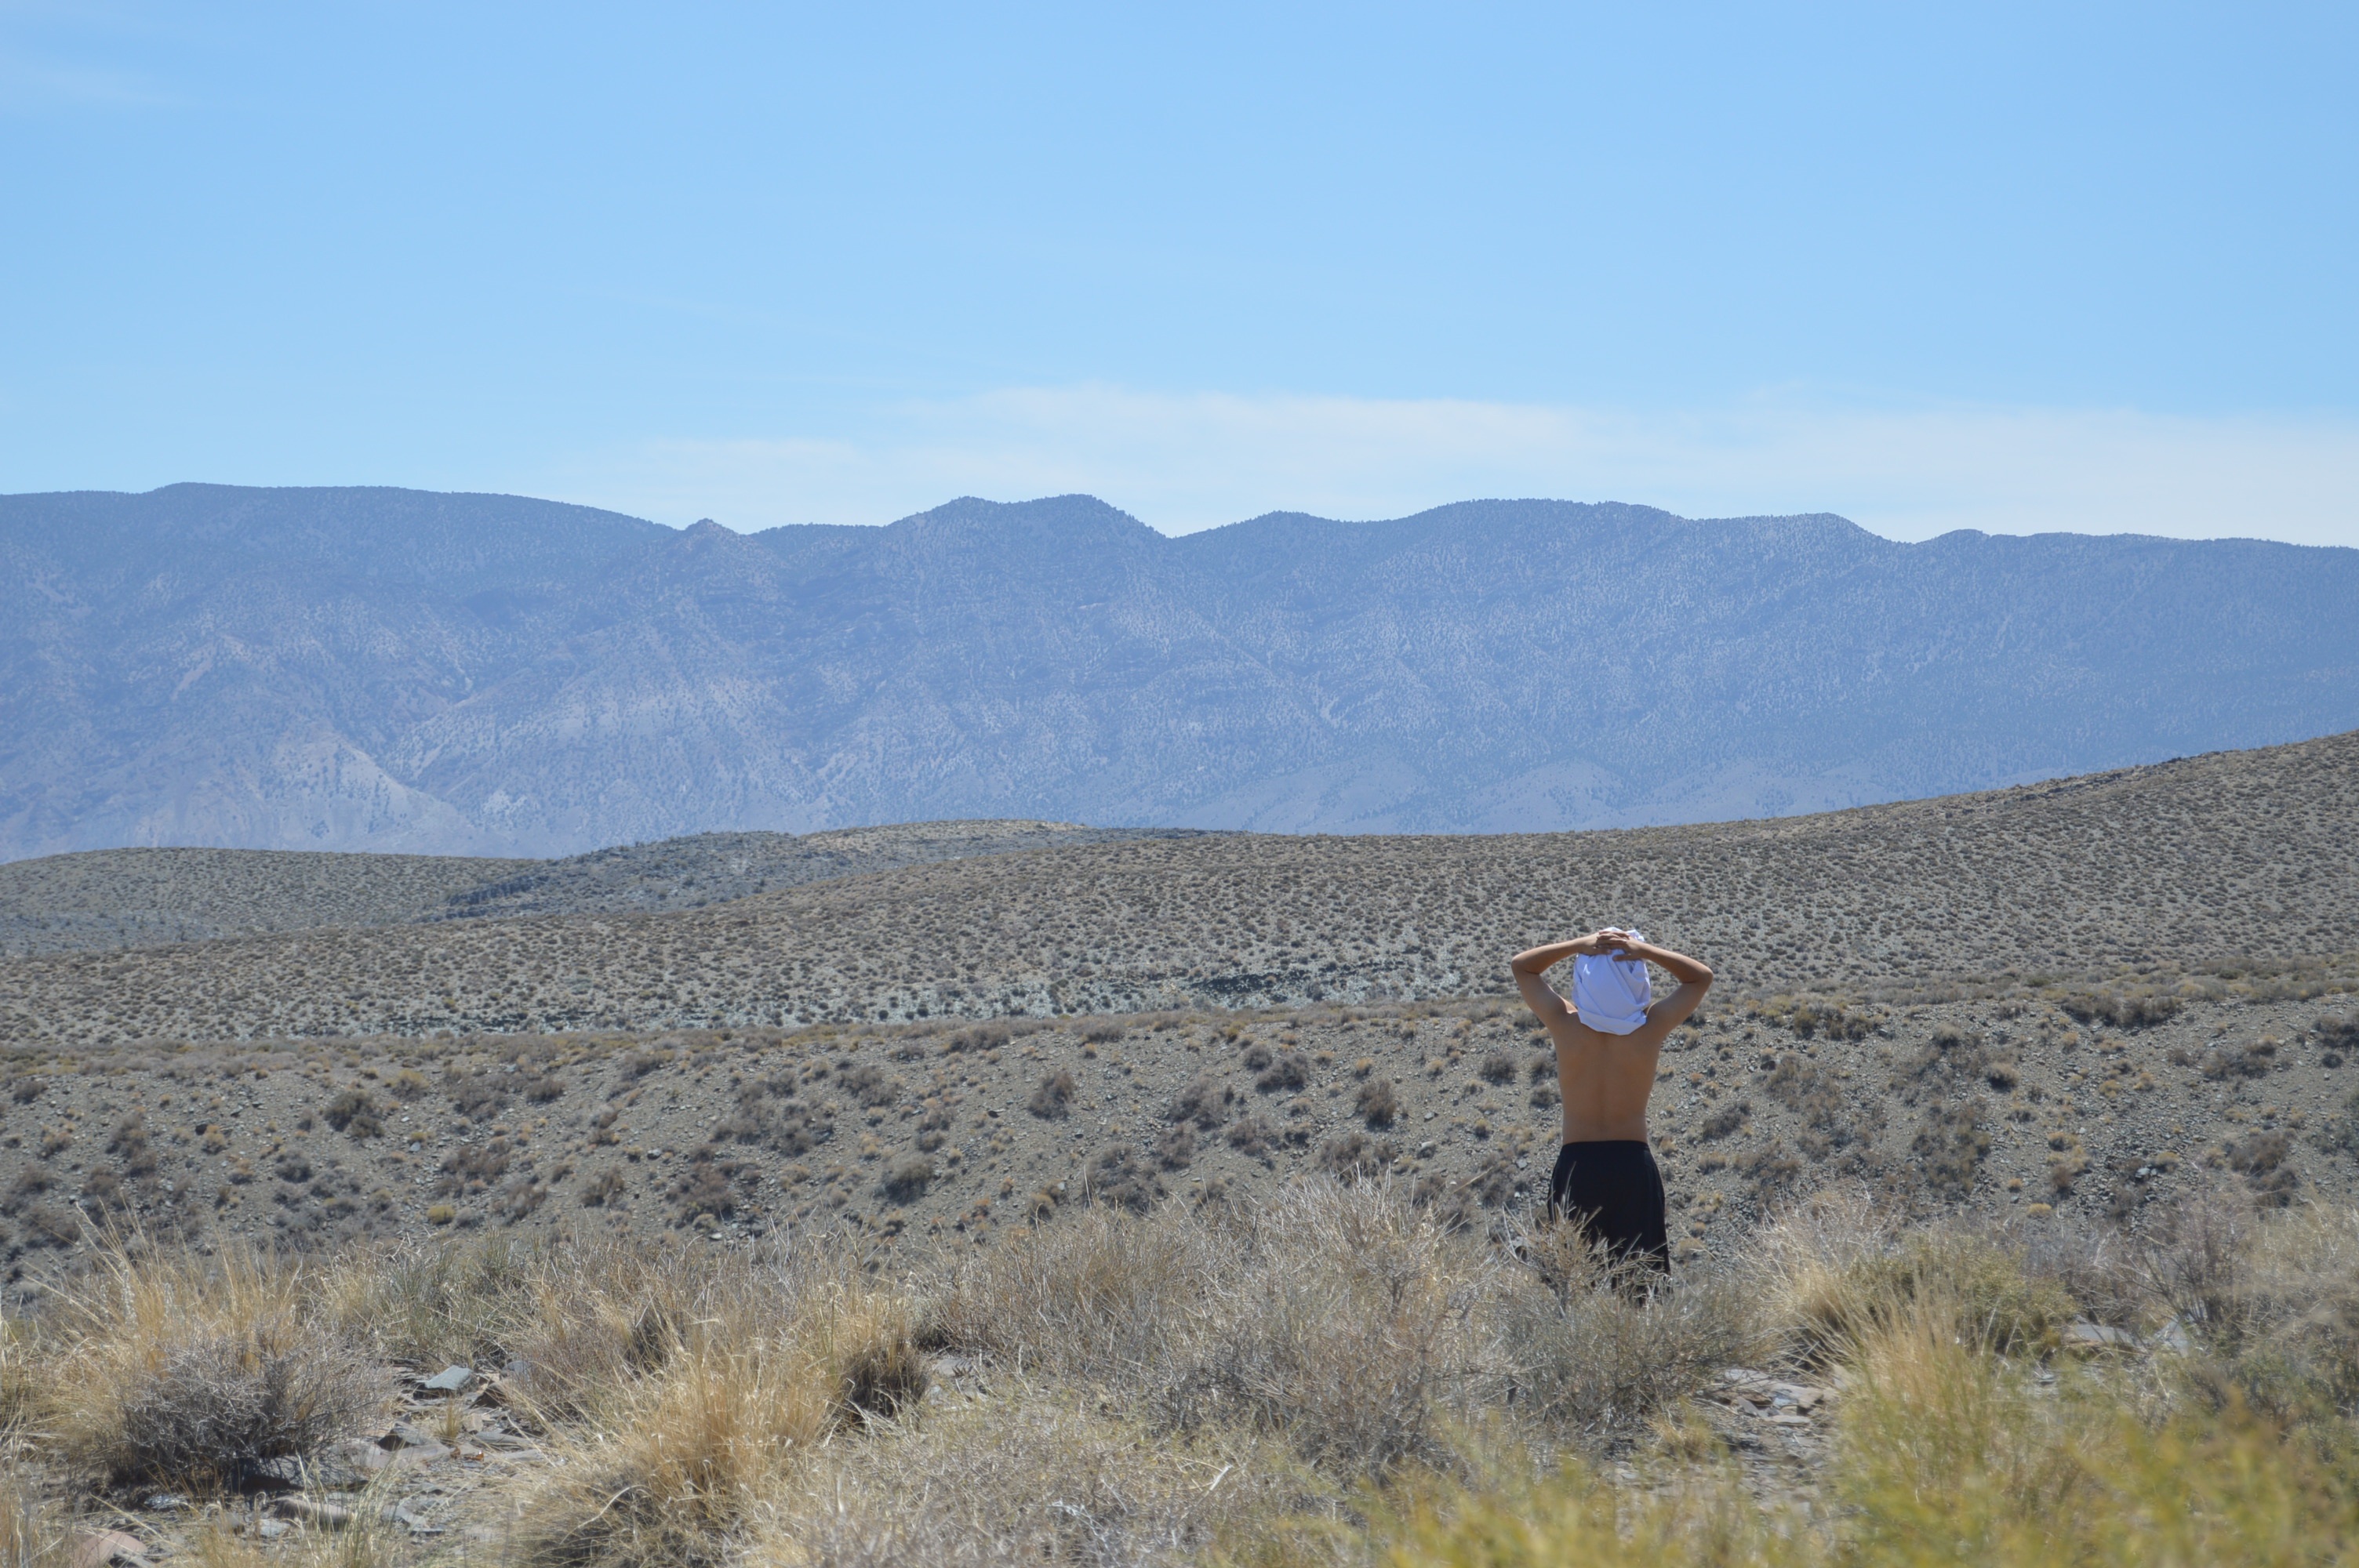
landscape, nature, horizon, wilderness, walking, mountain, sky, hiking, trail, prairie, hill, desert, adventure, valley, travel, dry, scenic, journey, natural, park, scenery, usa, america, california, heat, ridge, plain, desert landscape, outdoors, geology, grassland, badlands, hot, plateau, fell, ecosystem, steppe, landform, natural environment, geographical feature, mountainous landforms